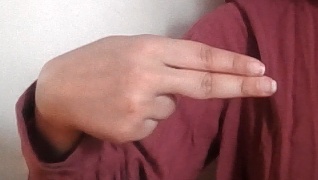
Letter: ain